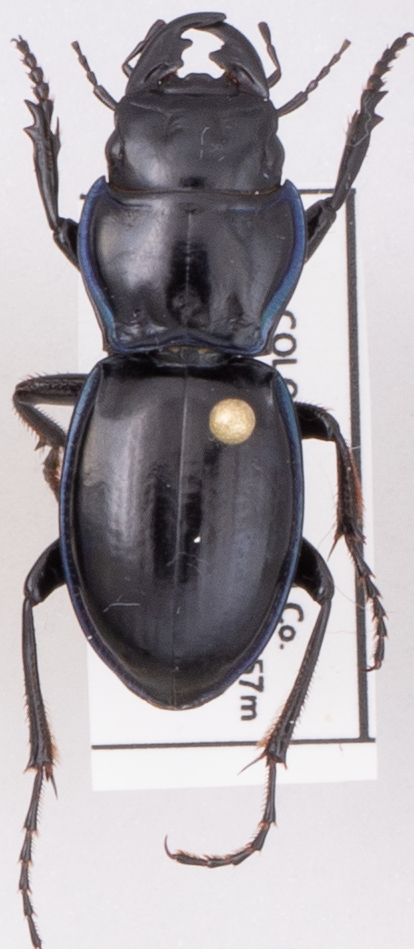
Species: Pasimachus elongatus
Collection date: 2022-06-08
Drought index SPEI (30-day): -0.842
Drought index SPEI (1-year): -1.13
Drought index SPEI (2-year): -1.13